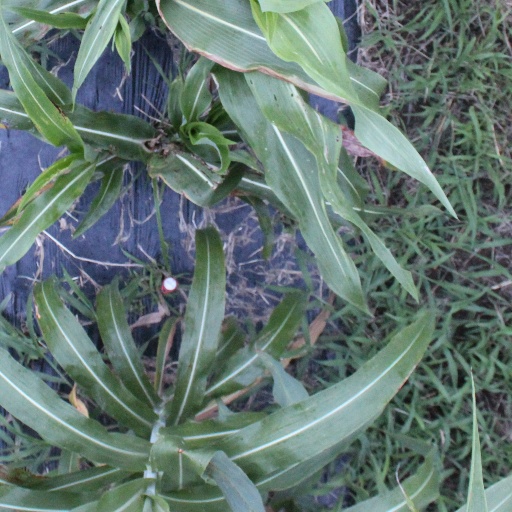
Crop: sorghum